Luke Dahlhaus

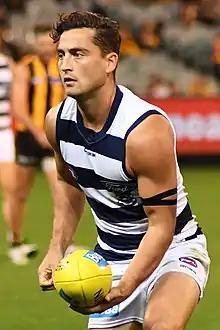
Dahlhaus playing for Geelong in April 2019

Luke Dahlhaus (born 21 August 1992) is a former Australian rules footballer who played for the Geelong Football Club and Western Bulldogs in the Australian Football League (AFL). He received a nomination for the 2011 AFL Rising Star award in round 21 of the 2011 season. Dahlhaus was a member of the Bulldogs team that won the premiership in 2016, the Bulldogs' first in 62 years.